Joe Biden

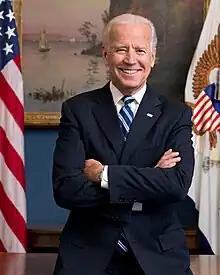
Biden's official portrait as vice president, 2013

Biden said he intended to eliminate some explicit roles assumed by George W. Bush's vice president, Dick Cheney, and did not intend to emulate any previous vice presidency. He was sworn in on January 20, 2009. He was the first vice president from Delaware and the first Roman Catholic vice president. Members of the Obama administration said Biden's role in the White House was to be a contrarian and force others to defend their positions. White House chief of staff Rahm Emanuel said Biden helped counter groupthink. The Bidens maintained a relaxed atmosphere at their official residence in Washington, often entertaining their grandchildren, and regularly returned to their home in Delaware.